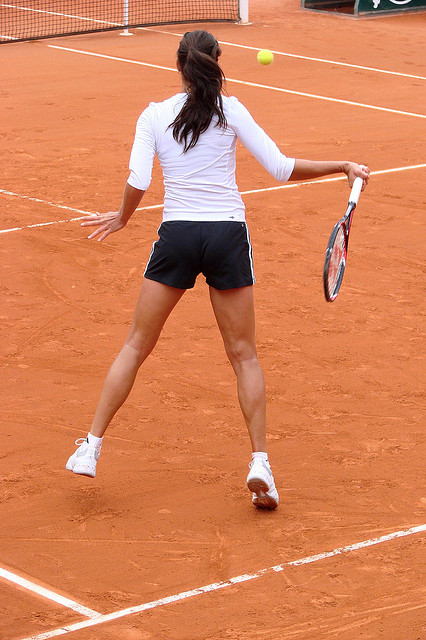
vận động viên tennis nữ đứa vợt về phía sau chuẩn bị đánh trả bóng